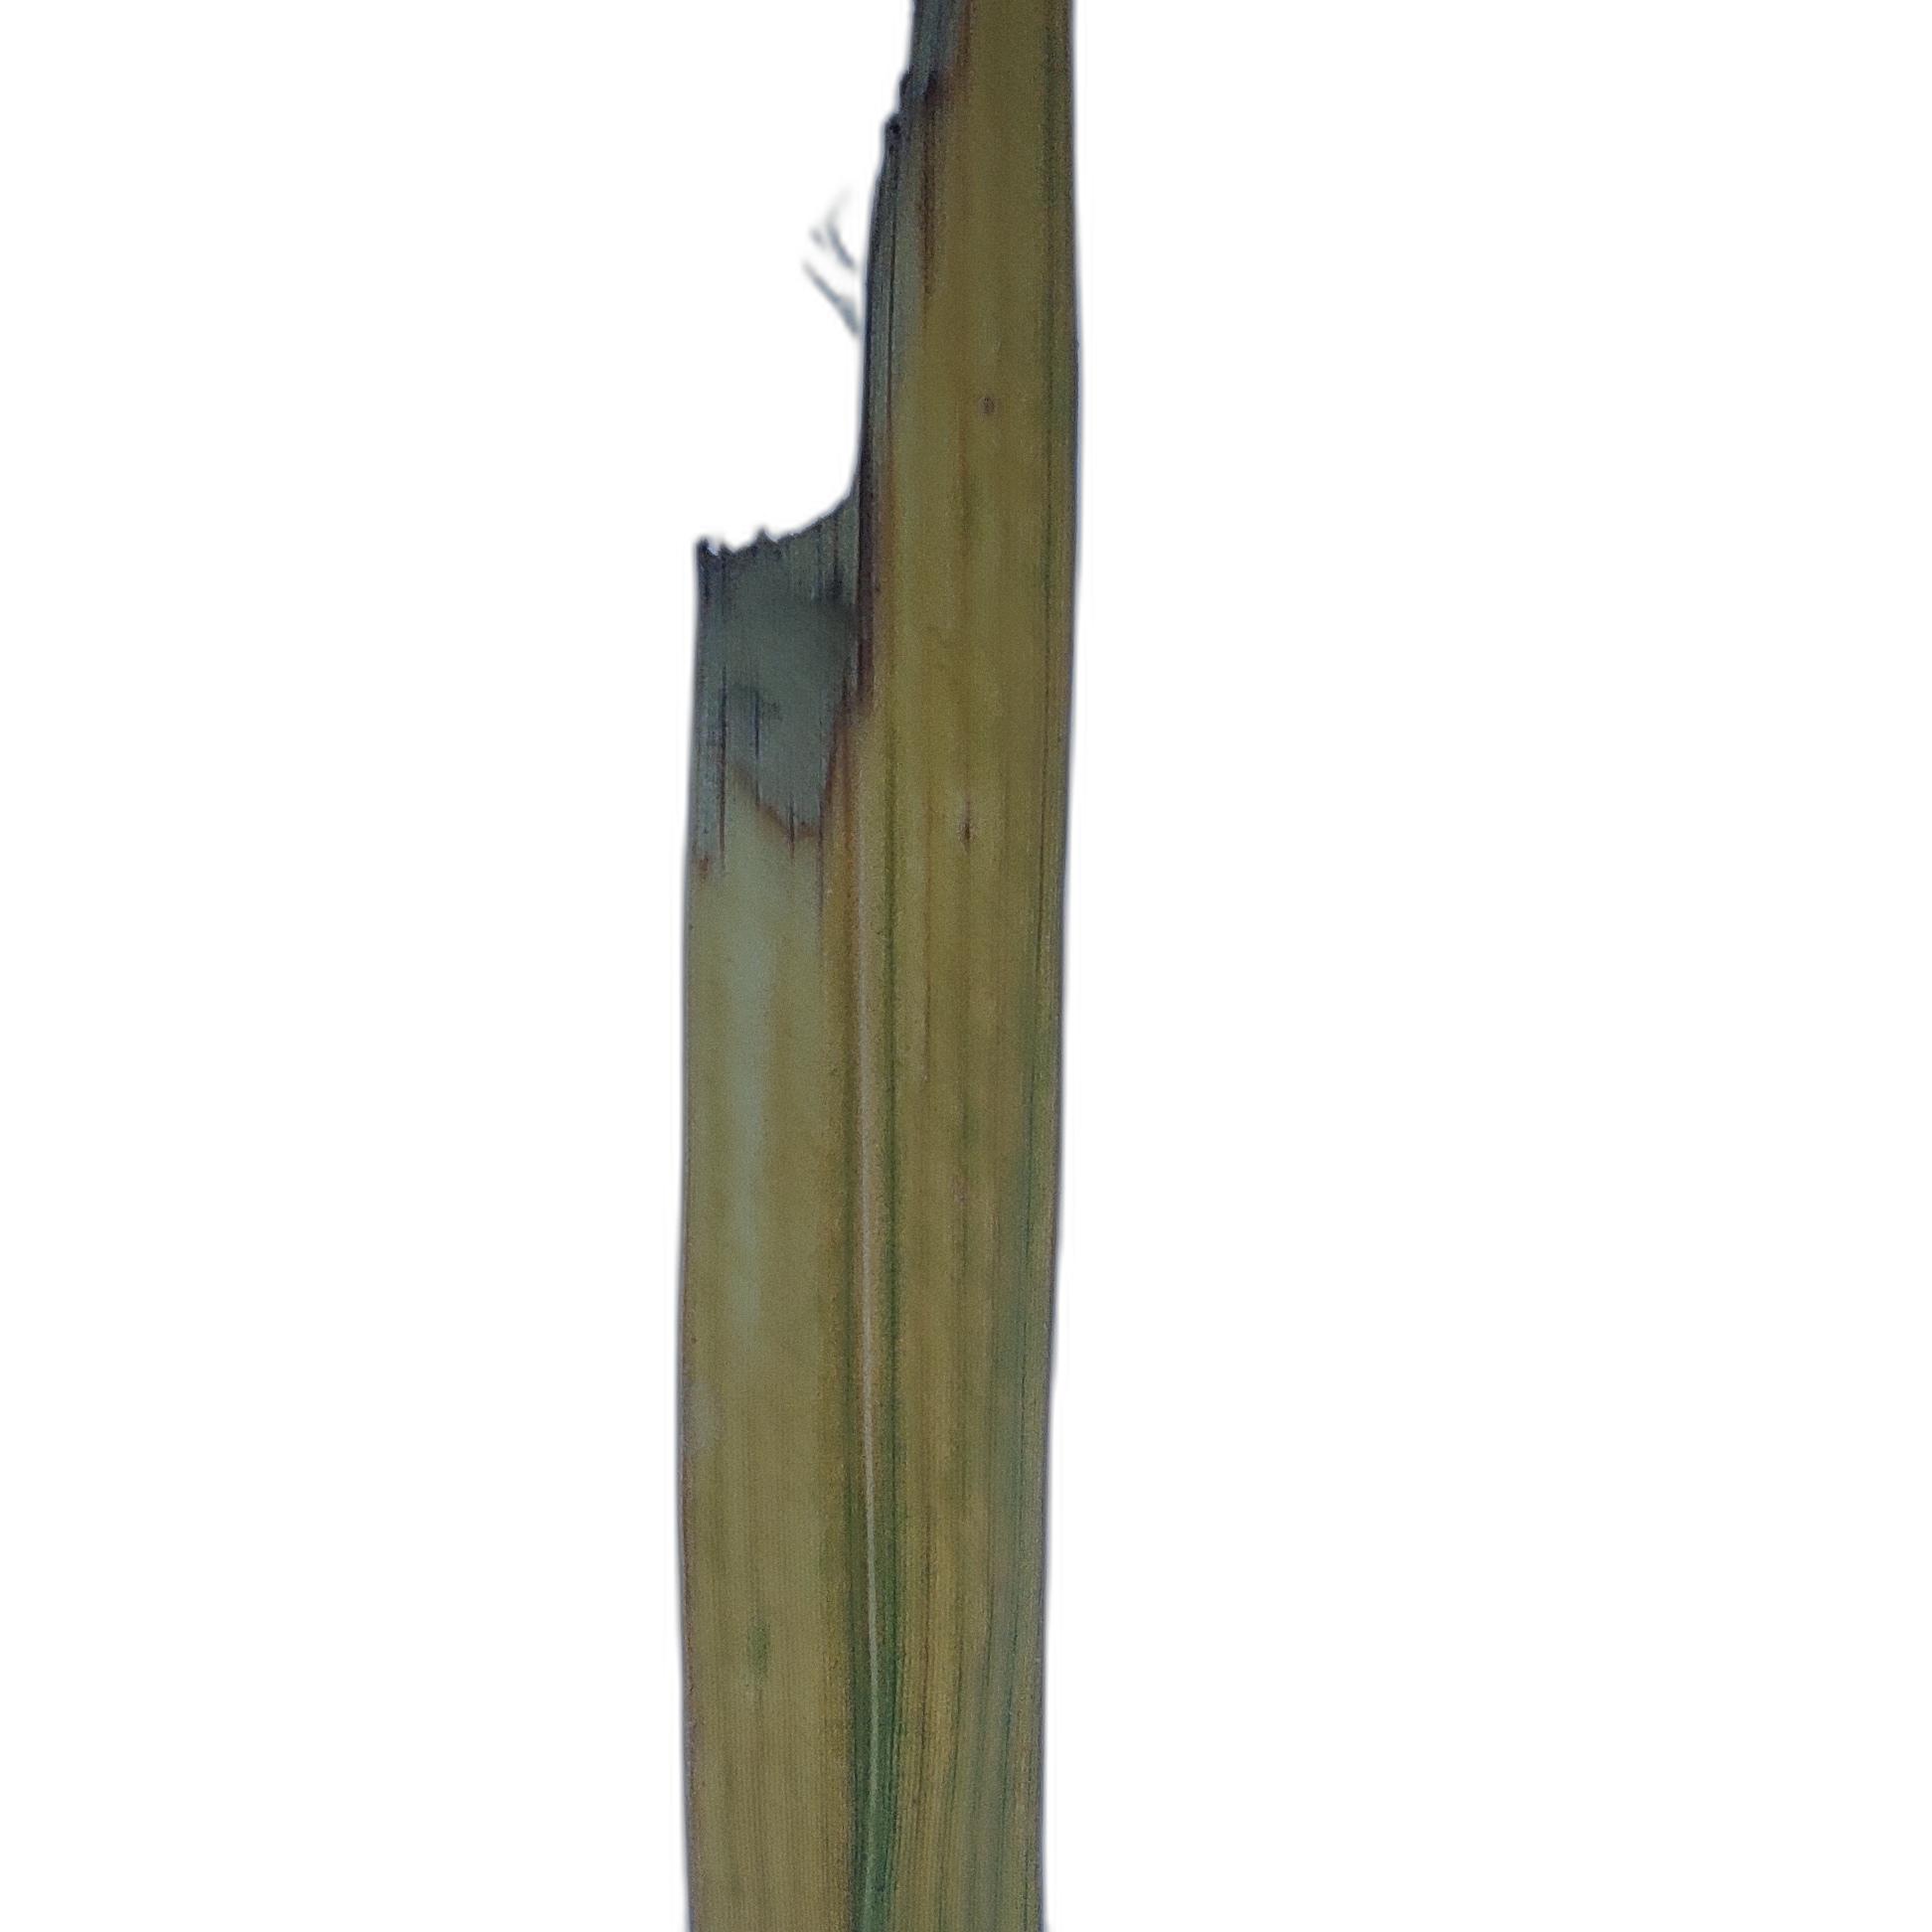
Label: Insect